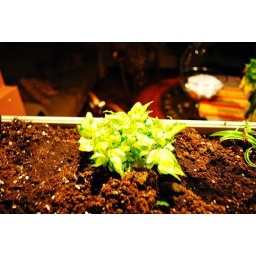
A plant beginning to sprouting in my house